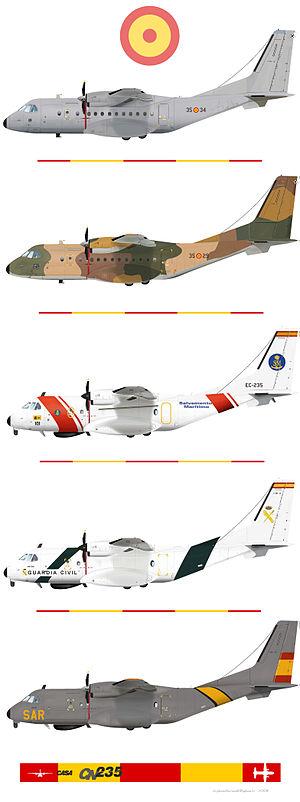
Casa CN 235 utilisés par Armée de l'Air Espagnole
L’Airbus Military CN-235, anciennement dénommé CASA CN-235, est un avion tactique de transport biturbopropulseur, à cabine pressurisée, capable d'opérer sur des pistes courtes et non revêtues. La version MPA sert d'avion de patrouille maritime grâce à un radar de recherche. En mai 2015, 279 exemplaires ont été livrés à une quarantaine d'opérateurs, sur un total de 283 commandes.